1897 Louisville Colonels season

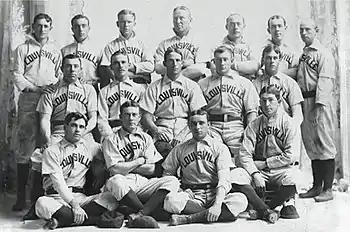
1897 Louisville Colonels

"Note: Pos = Position; G = Games played; AB = At bats; H = Hits; Avg. = Batting average; HR = Home runs; RBI = Runs batted in"